Cyclone Wasa–Arthur

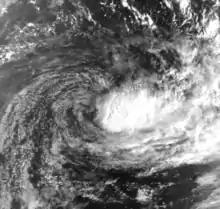
A visible image of Cyclone Wasa on 14 December as it re-intensified into Cyclone Arthur.

Severe Tropical Cyclone Wasa–Arthur was the first major tropical cyclone to impact French Polynesia since the 1982–83 season. It impacted various parts of the island nation between 6 and 14 December, with the majority of the damage caused to the Society and Austral Islands during its first stage as a tropical cyclone. Overall Wasa-Arthur caused several minor injuries, two deaths and was considered to have caused extensive damage with damage totals estimated at . Ahead of the system impacting the island nation, various watches and warnings were issued, including a red alert for Tahiti, which banned all road traffic and navigation around the islands. The system brought strong winds, flooding, heavy rain, high seas, swells and a storm surge to the island nation.